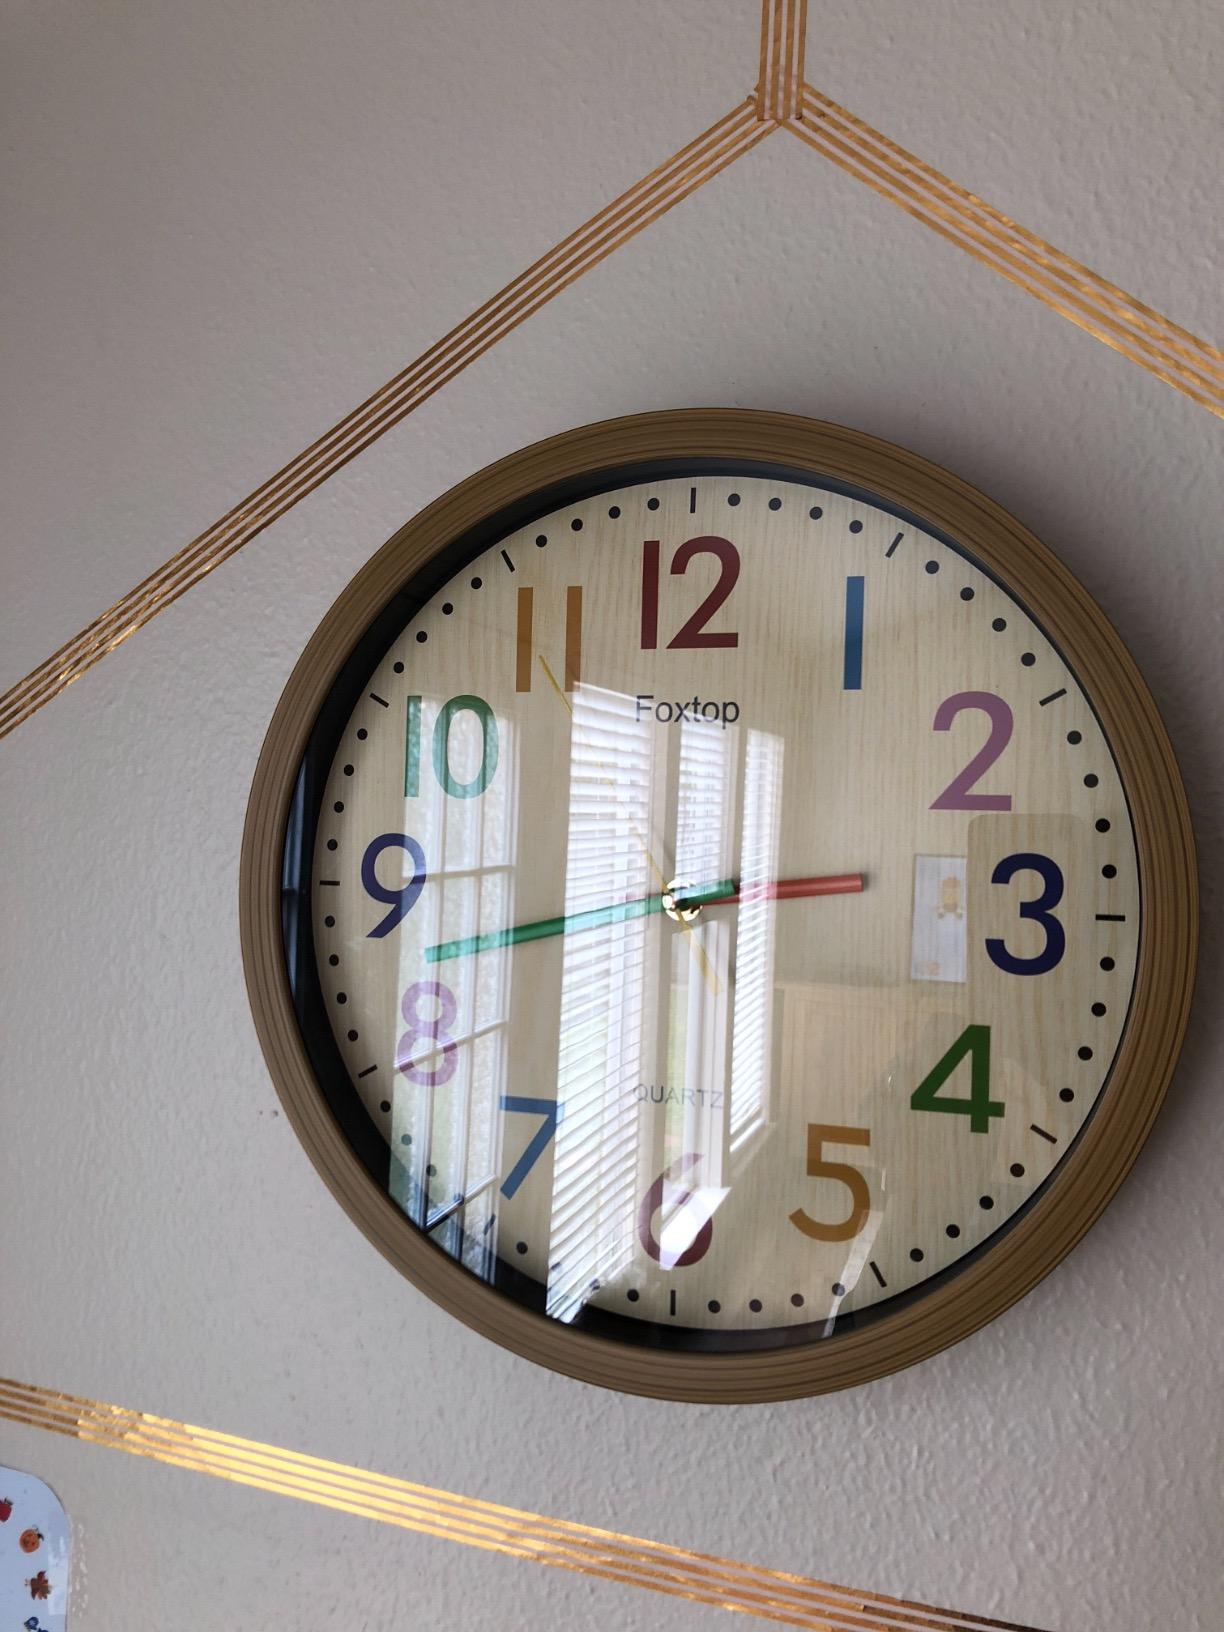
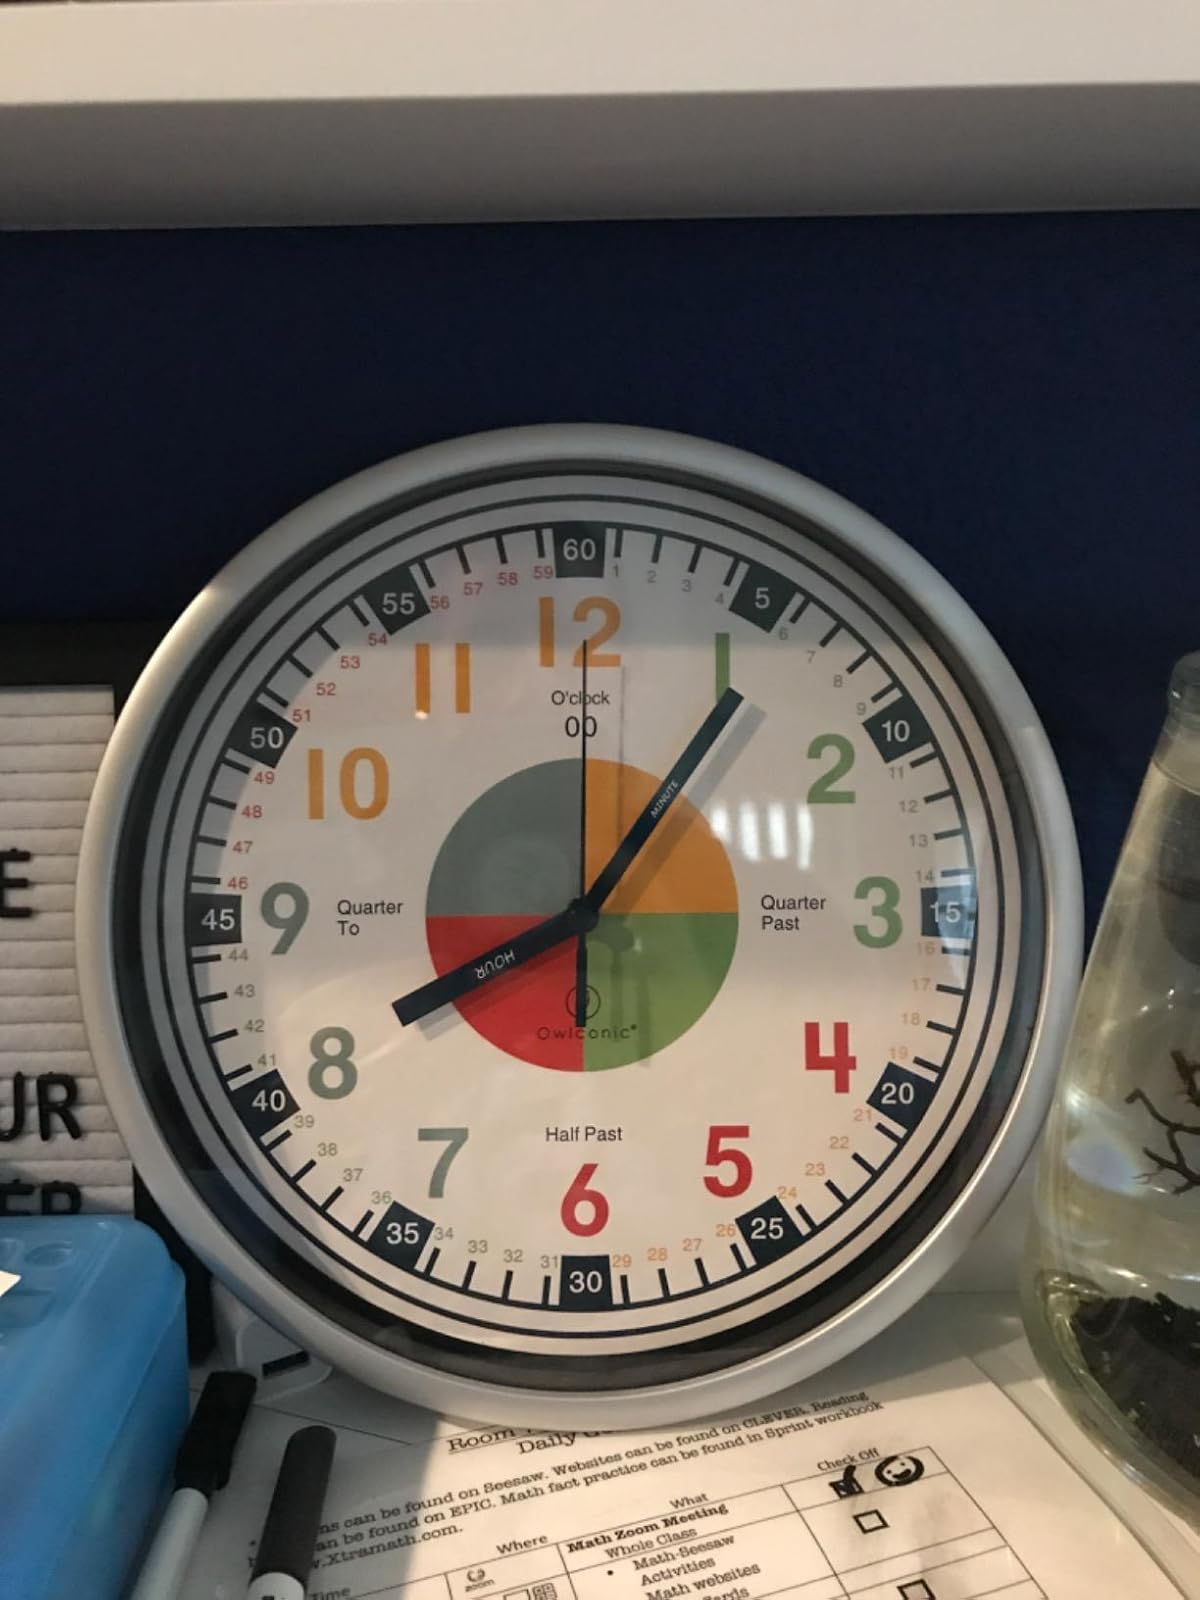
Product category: clock
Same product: no